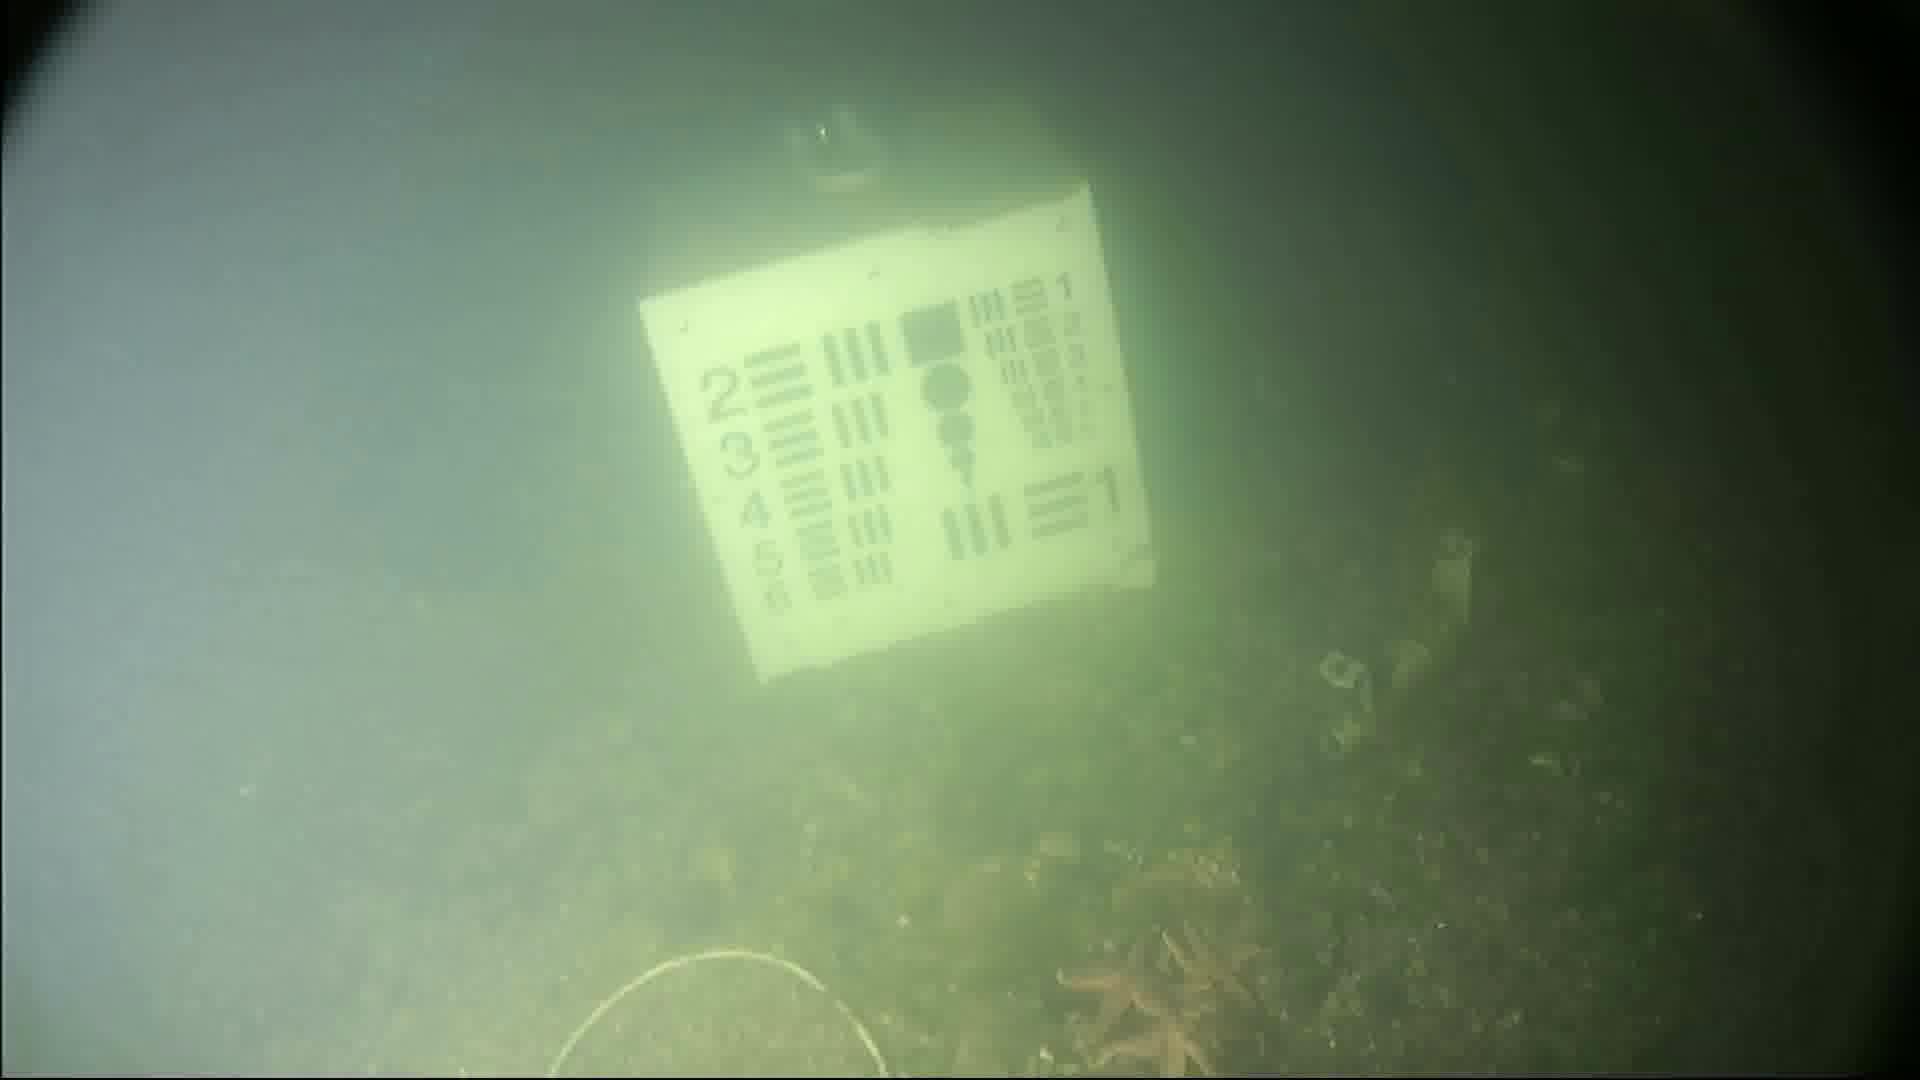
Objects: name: starfish
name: crab